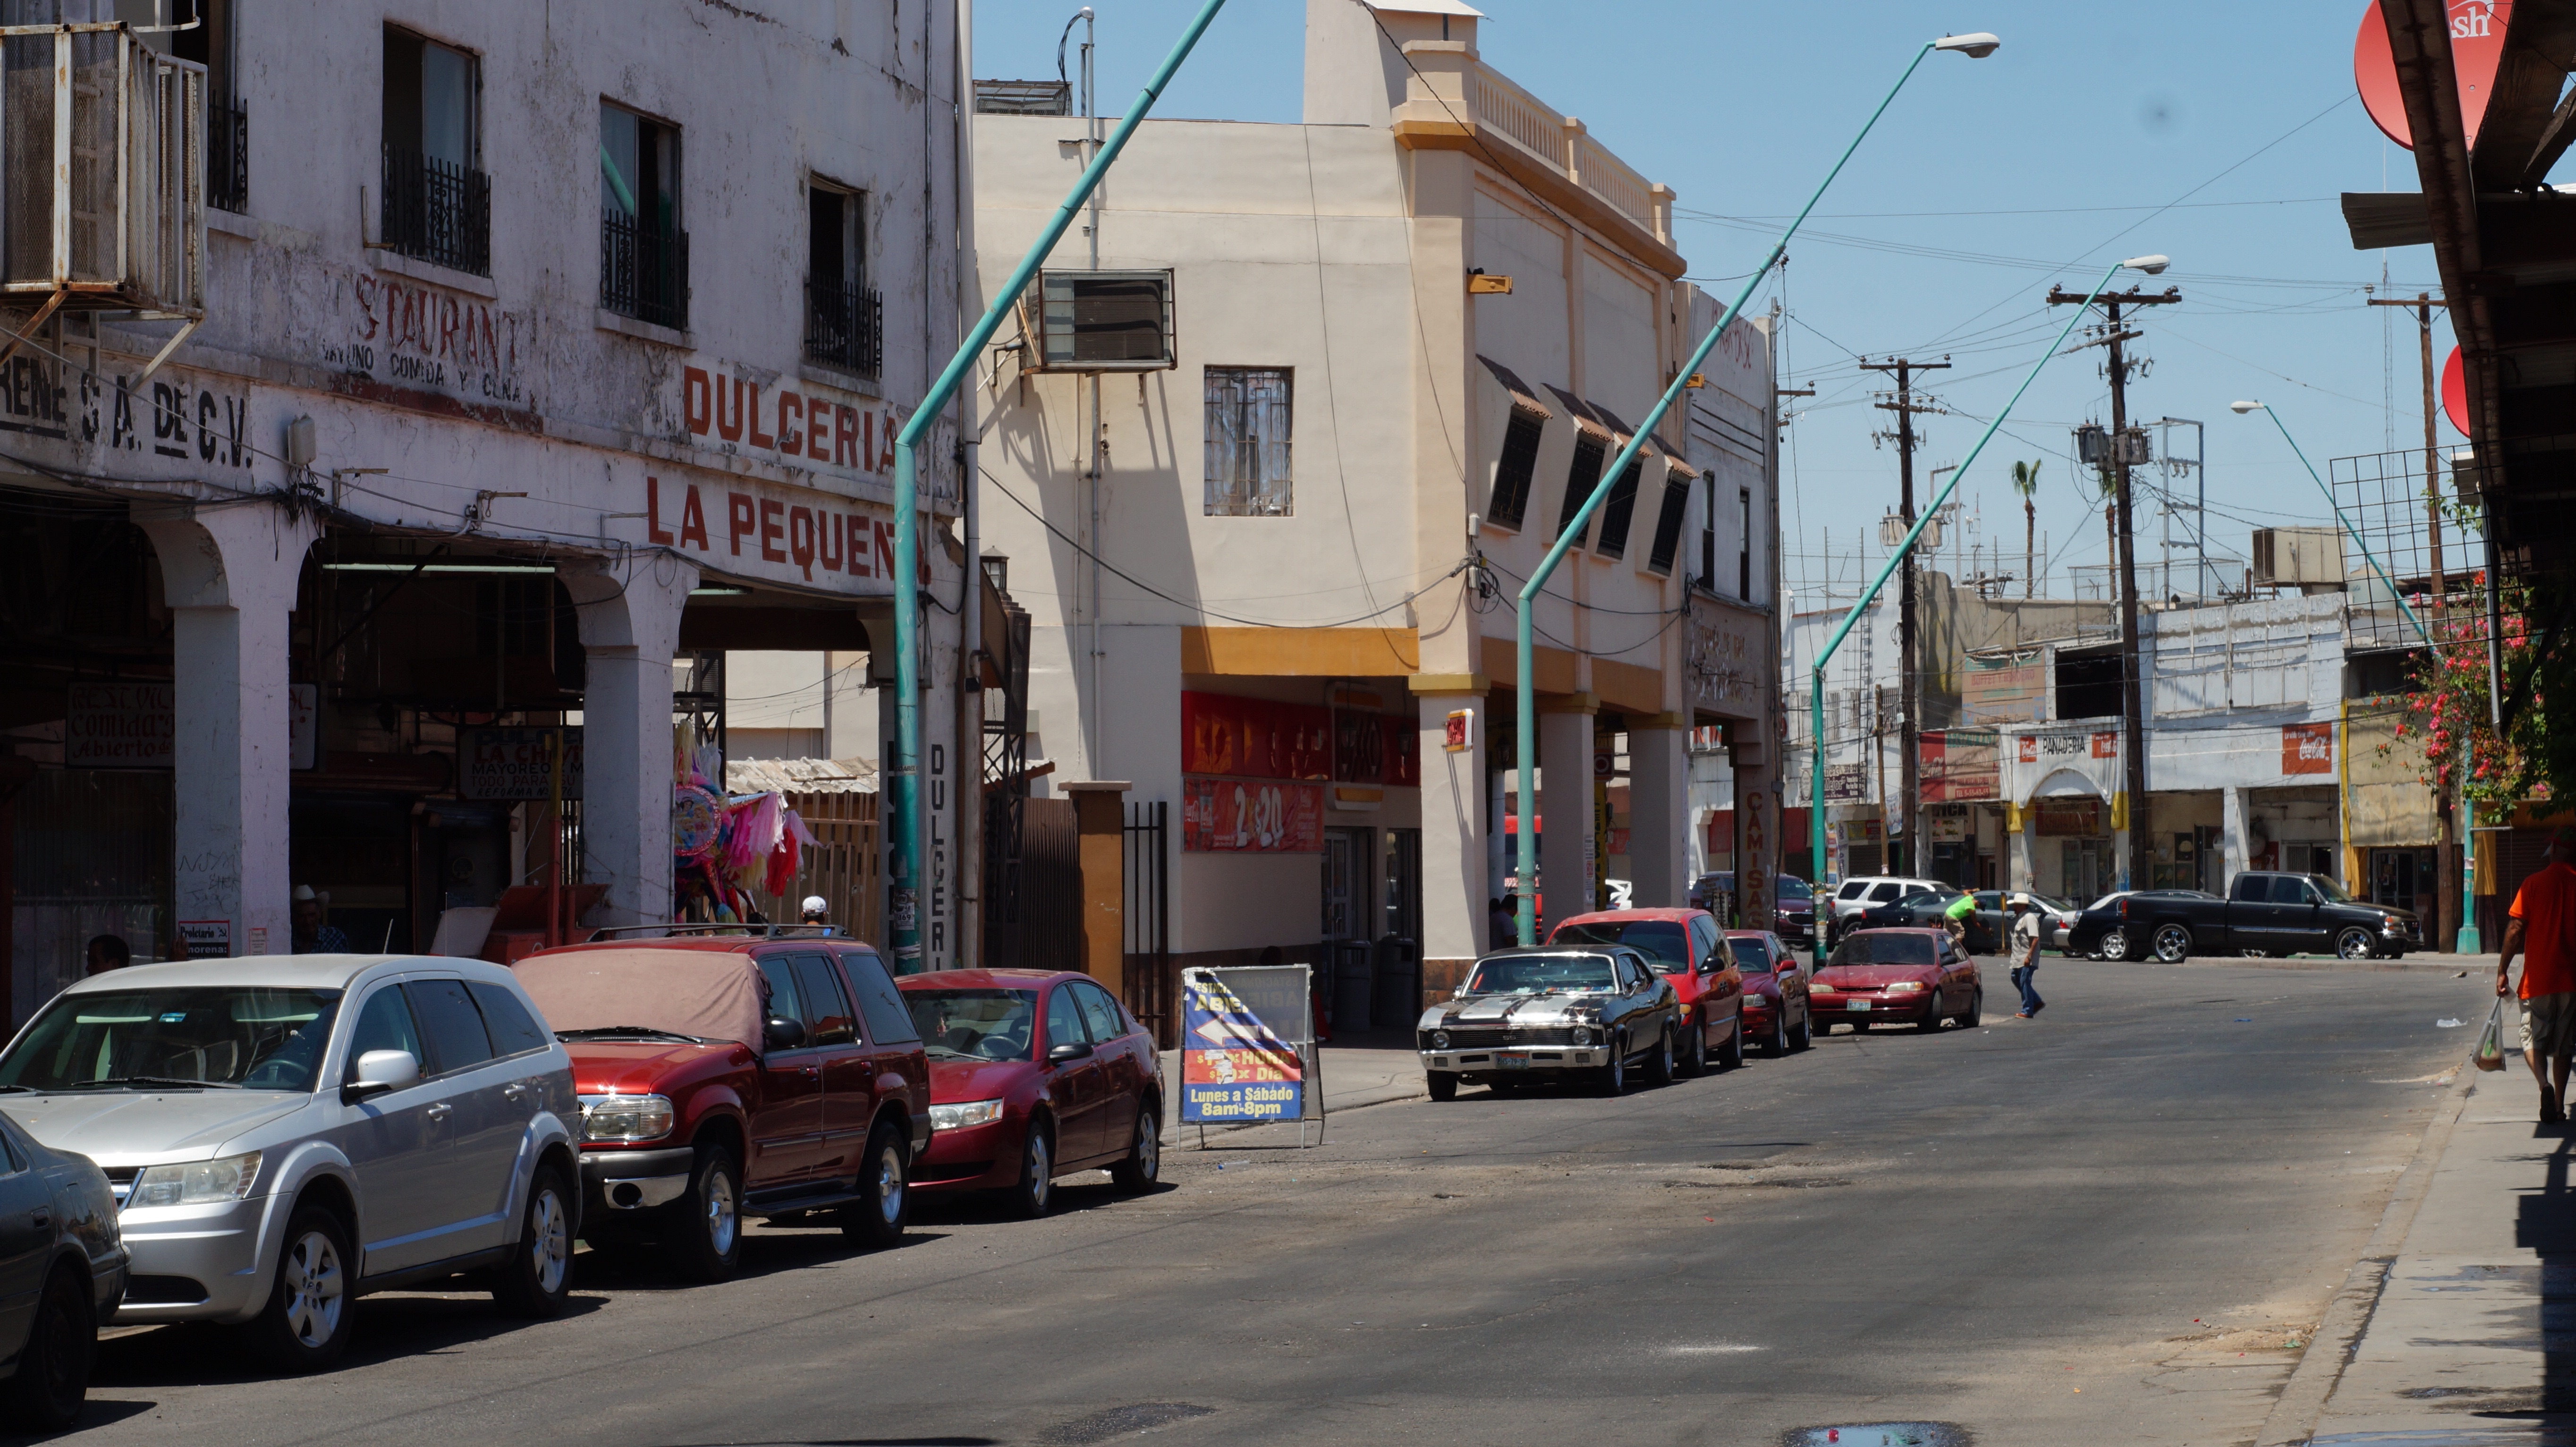
pedestrian, road, street, town, city, downtown, lane, infrastructure, neighbourhood, urban area, residential area, human settlement